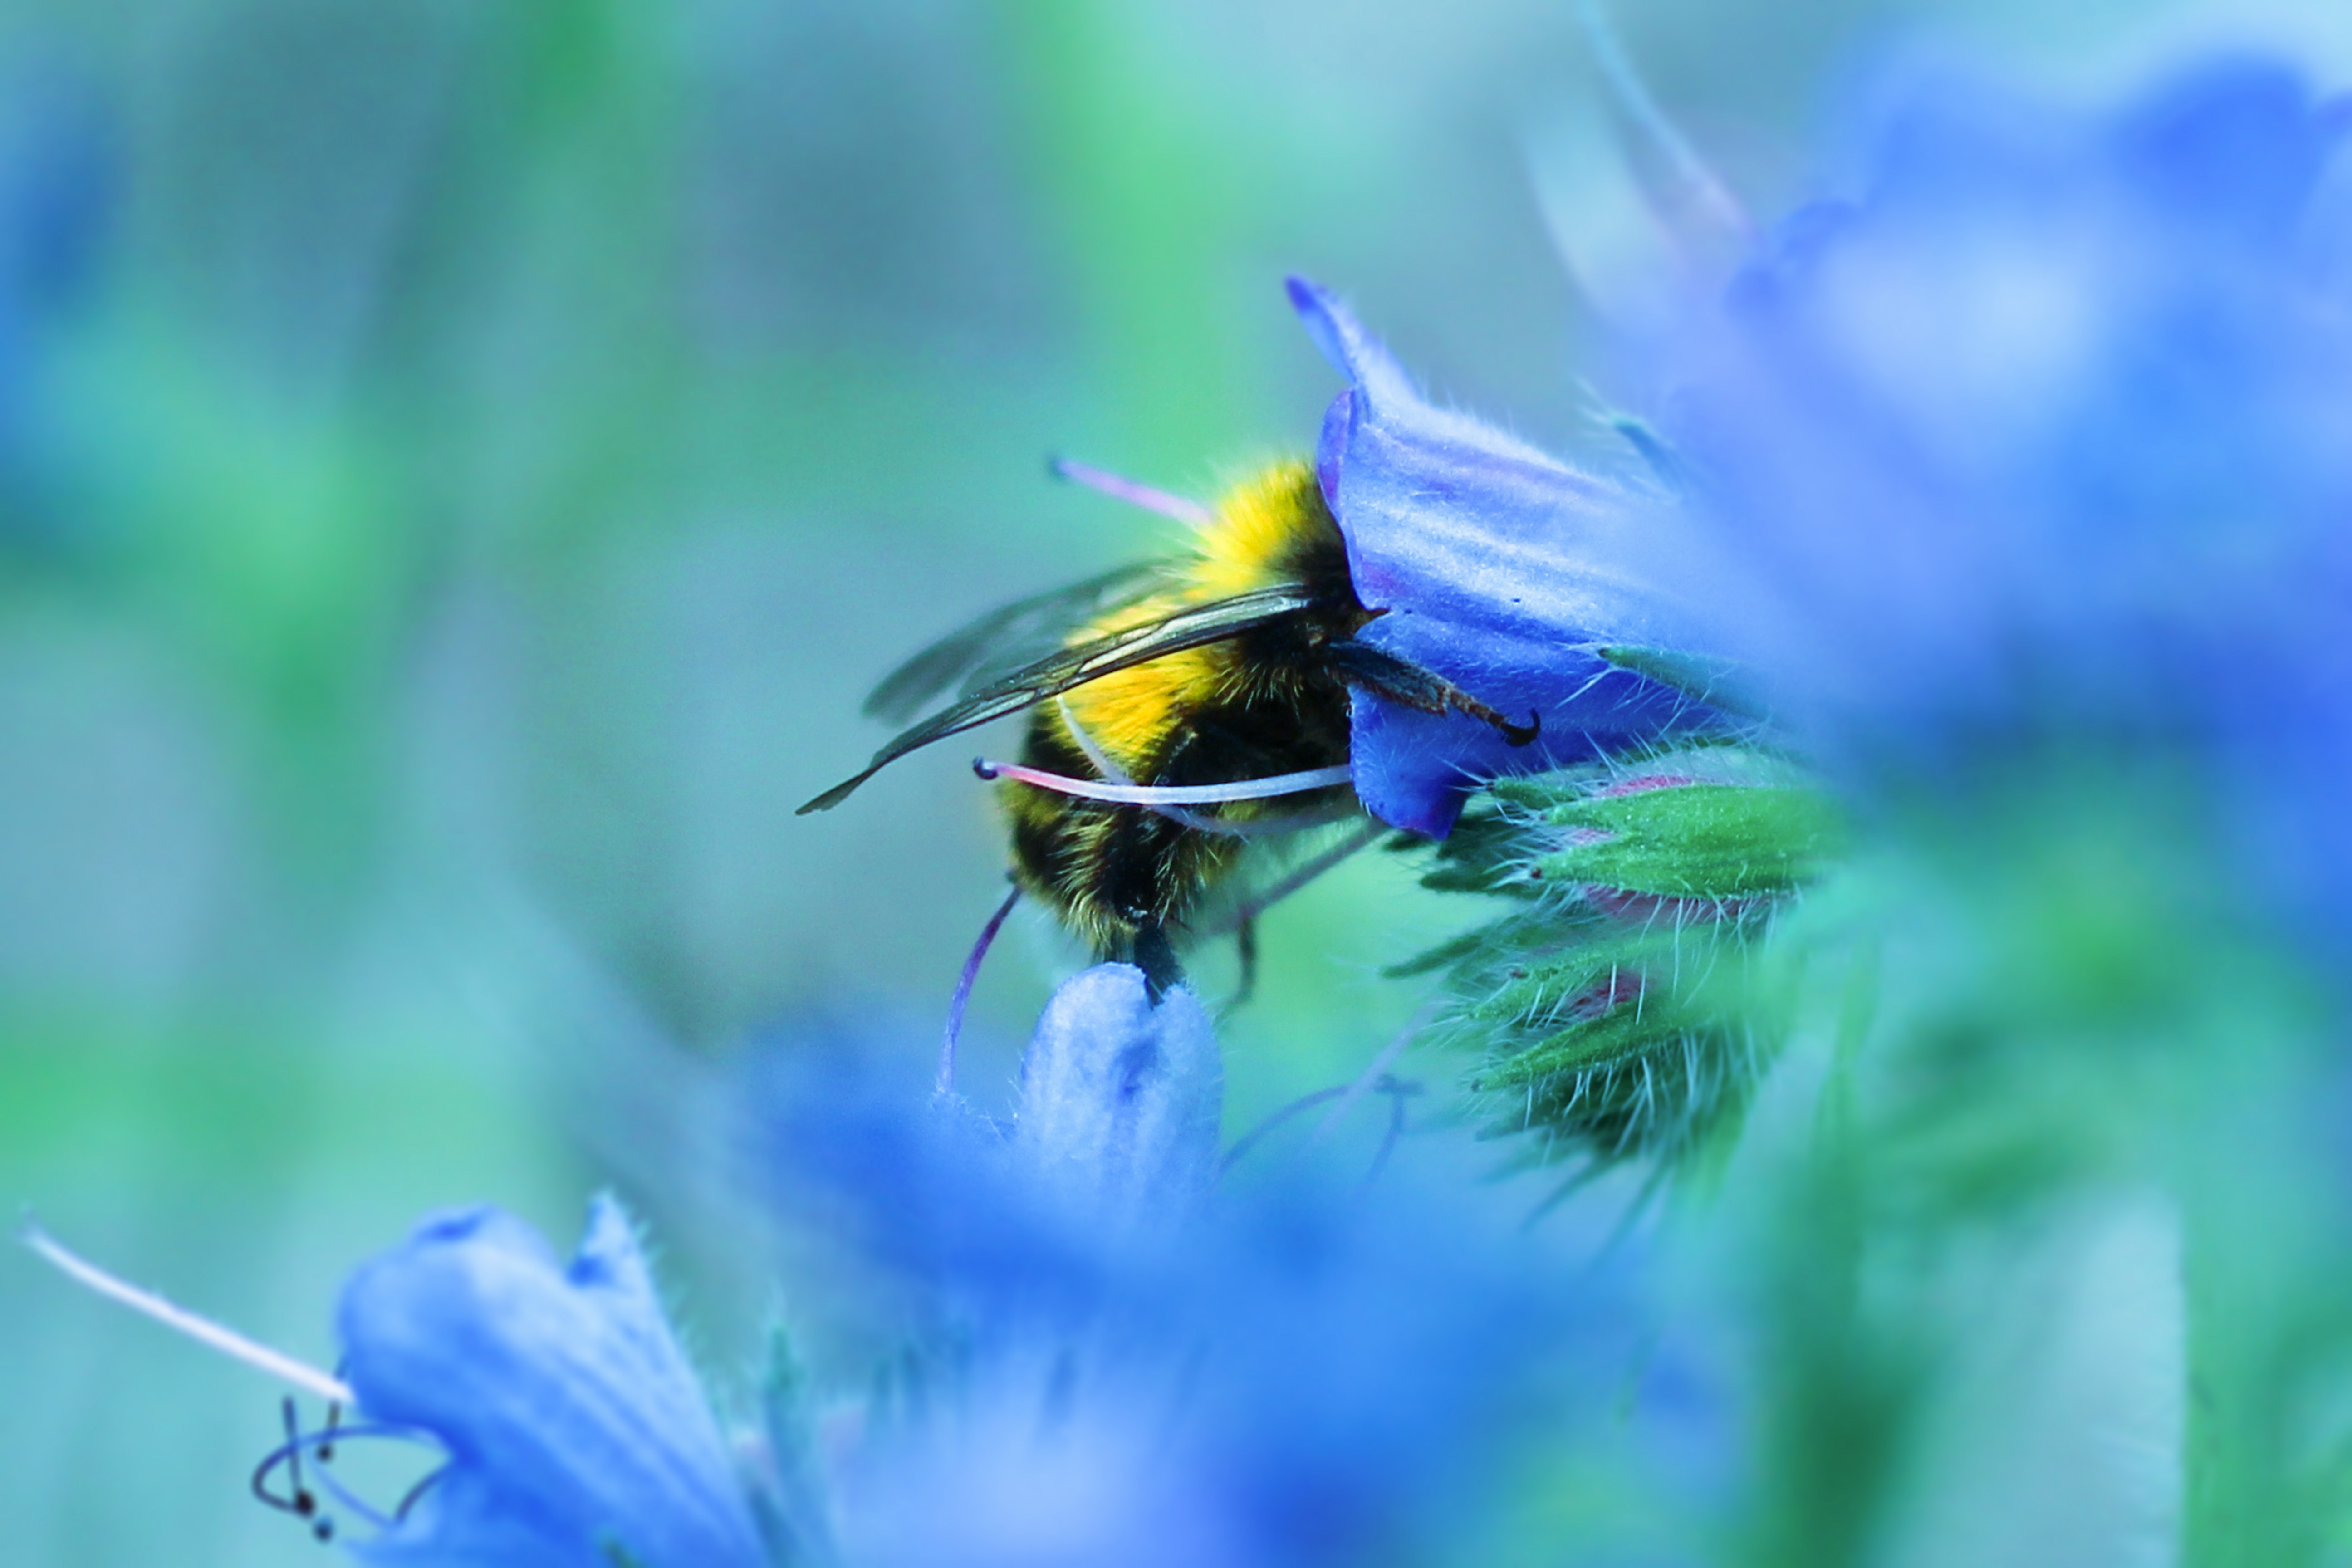
flower, pollinator, insect, arthropod, eye, plant, petal, honeybee, pest, invertebrate, electric blue, flowering plant, membrane winged insect, bumblebee, natural landscape, parasite, close up, pollen, herbaceous plant, wildlife, window, fly, macro photography, Megachilidae, bee, wildflower, wing, plant stem, beetle, blowflies, hoverfly, net winged insects, tachinidae, annual plant, carpenter bee, grass, daisy family, wasp